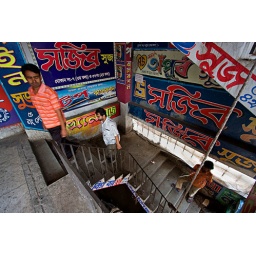
Staircase in a market building - Dhaka